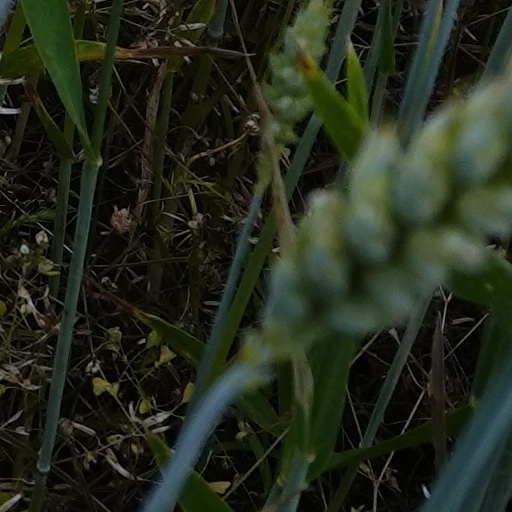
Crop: wheat